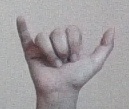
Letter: ya